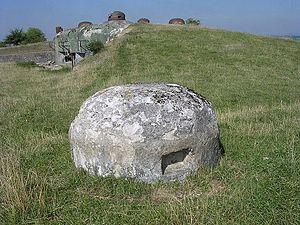
Une cloche guetteur et fusil-mitrailleur est un équipement installé sur les fortifications françaises des années 1930.